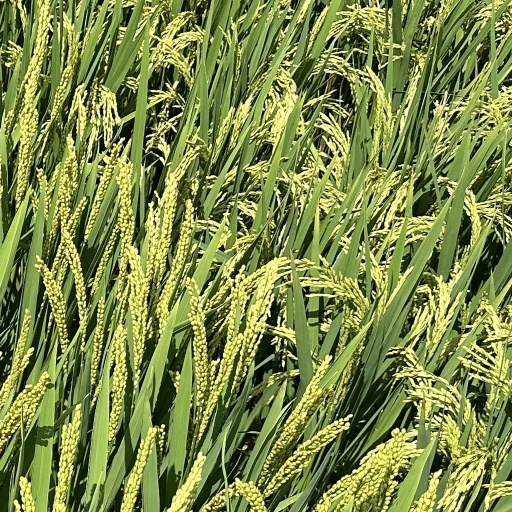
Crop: rice